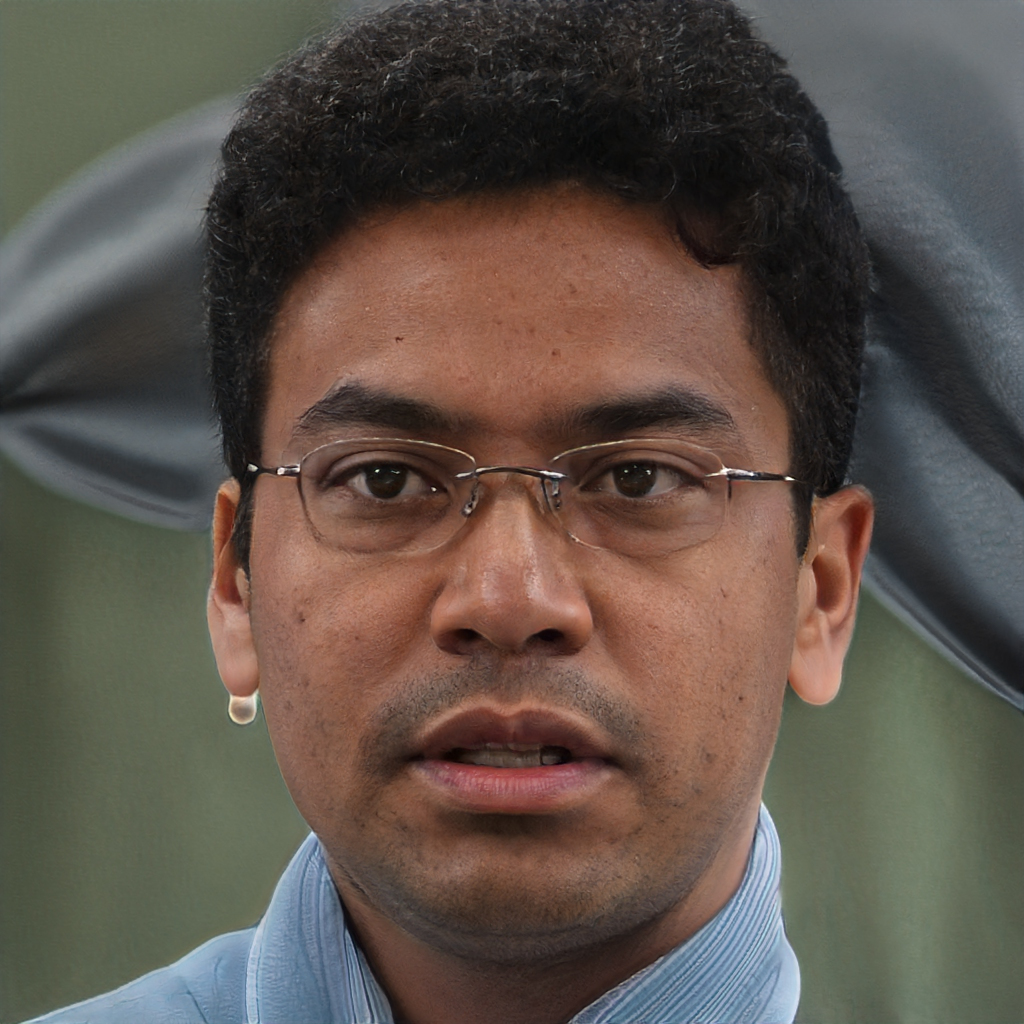
Label: No Watermark